Intercontinental ballistic missile

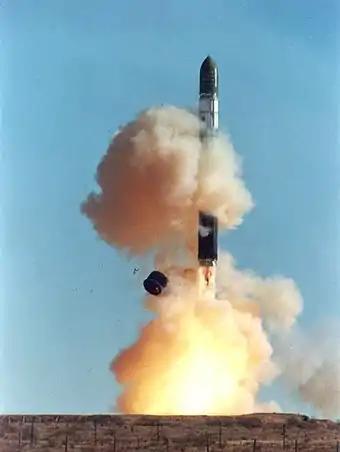
A Soviet R-36M (SS-18 Satan), the largest ICBM in history, with a throw weight of 8,800 kg

The United States currently operates 405 ICBMs in three USAF bases. The only model deployed is LGM-30G Minuteman-III. All previous USAF Minuteman II missiles were destroyed in accordance with START II, and their launch silos have been sealed or sold to the public. The powerful MIRV-capable Peacekeeper missiles were phased out in 2005.